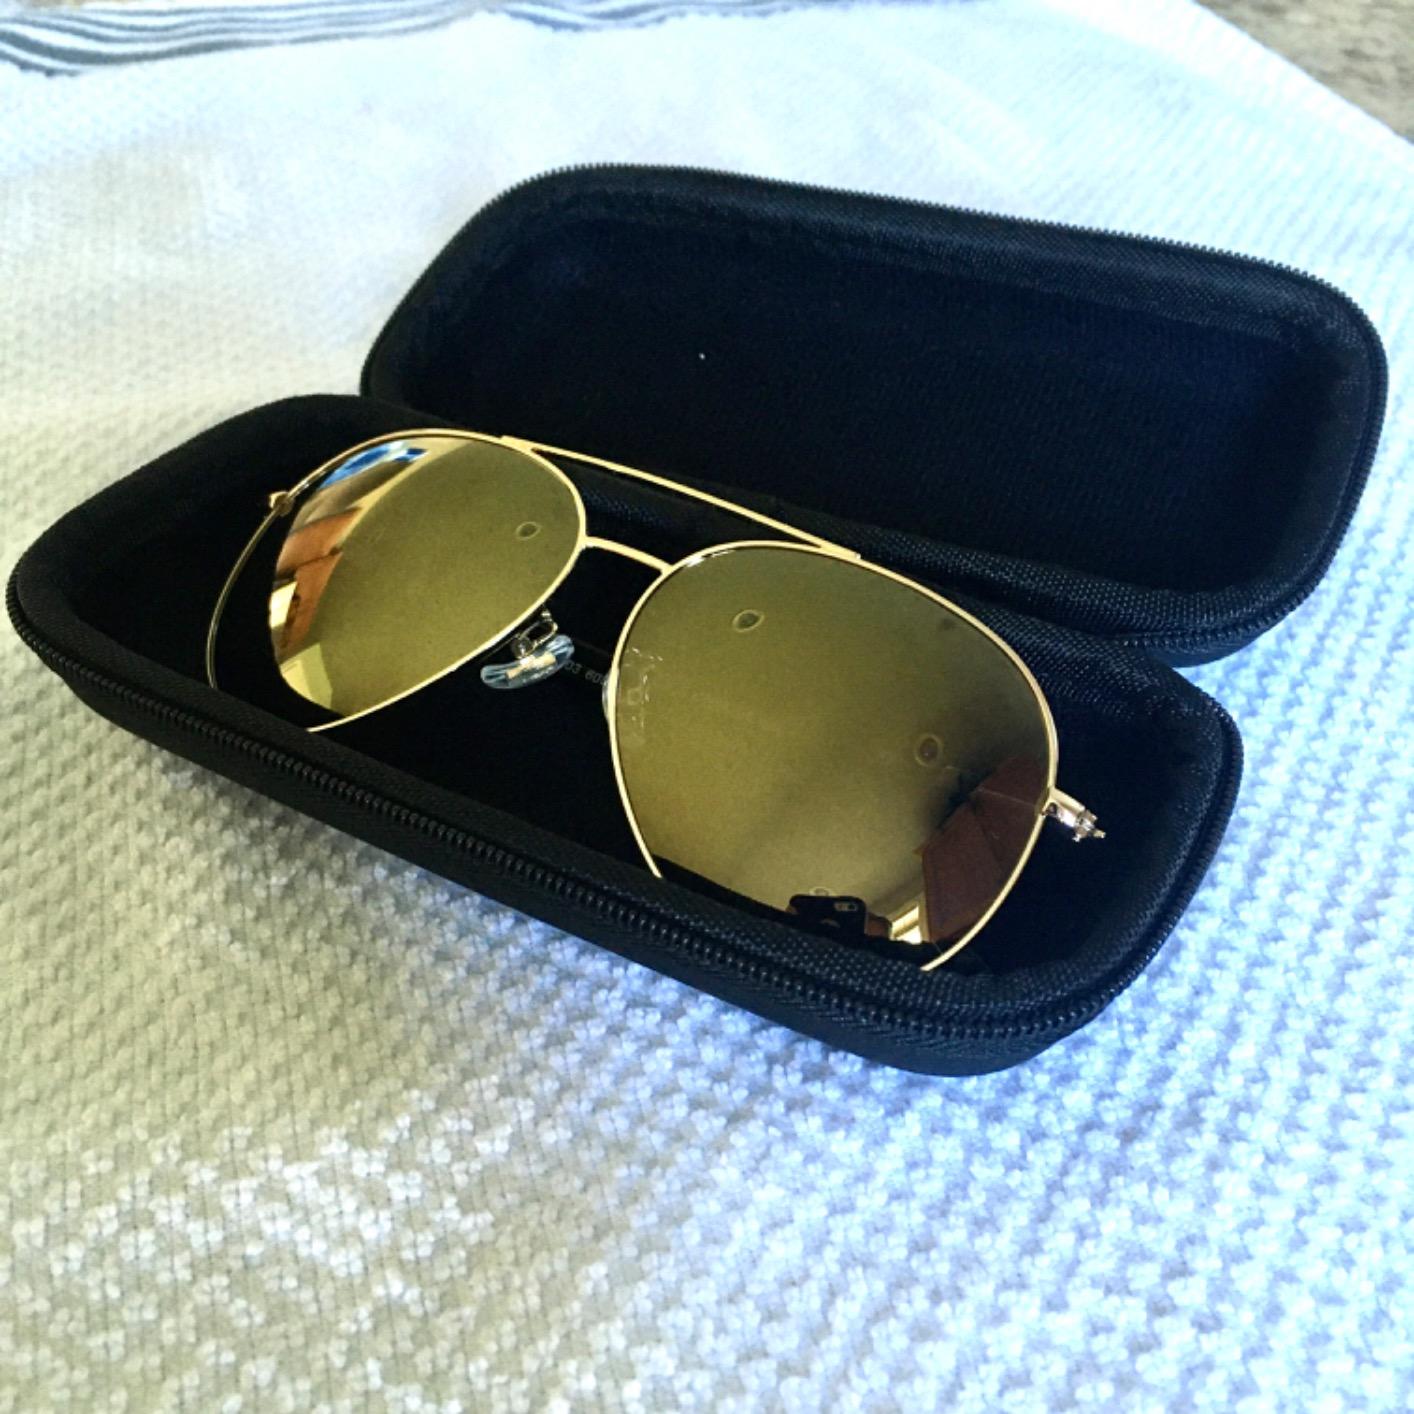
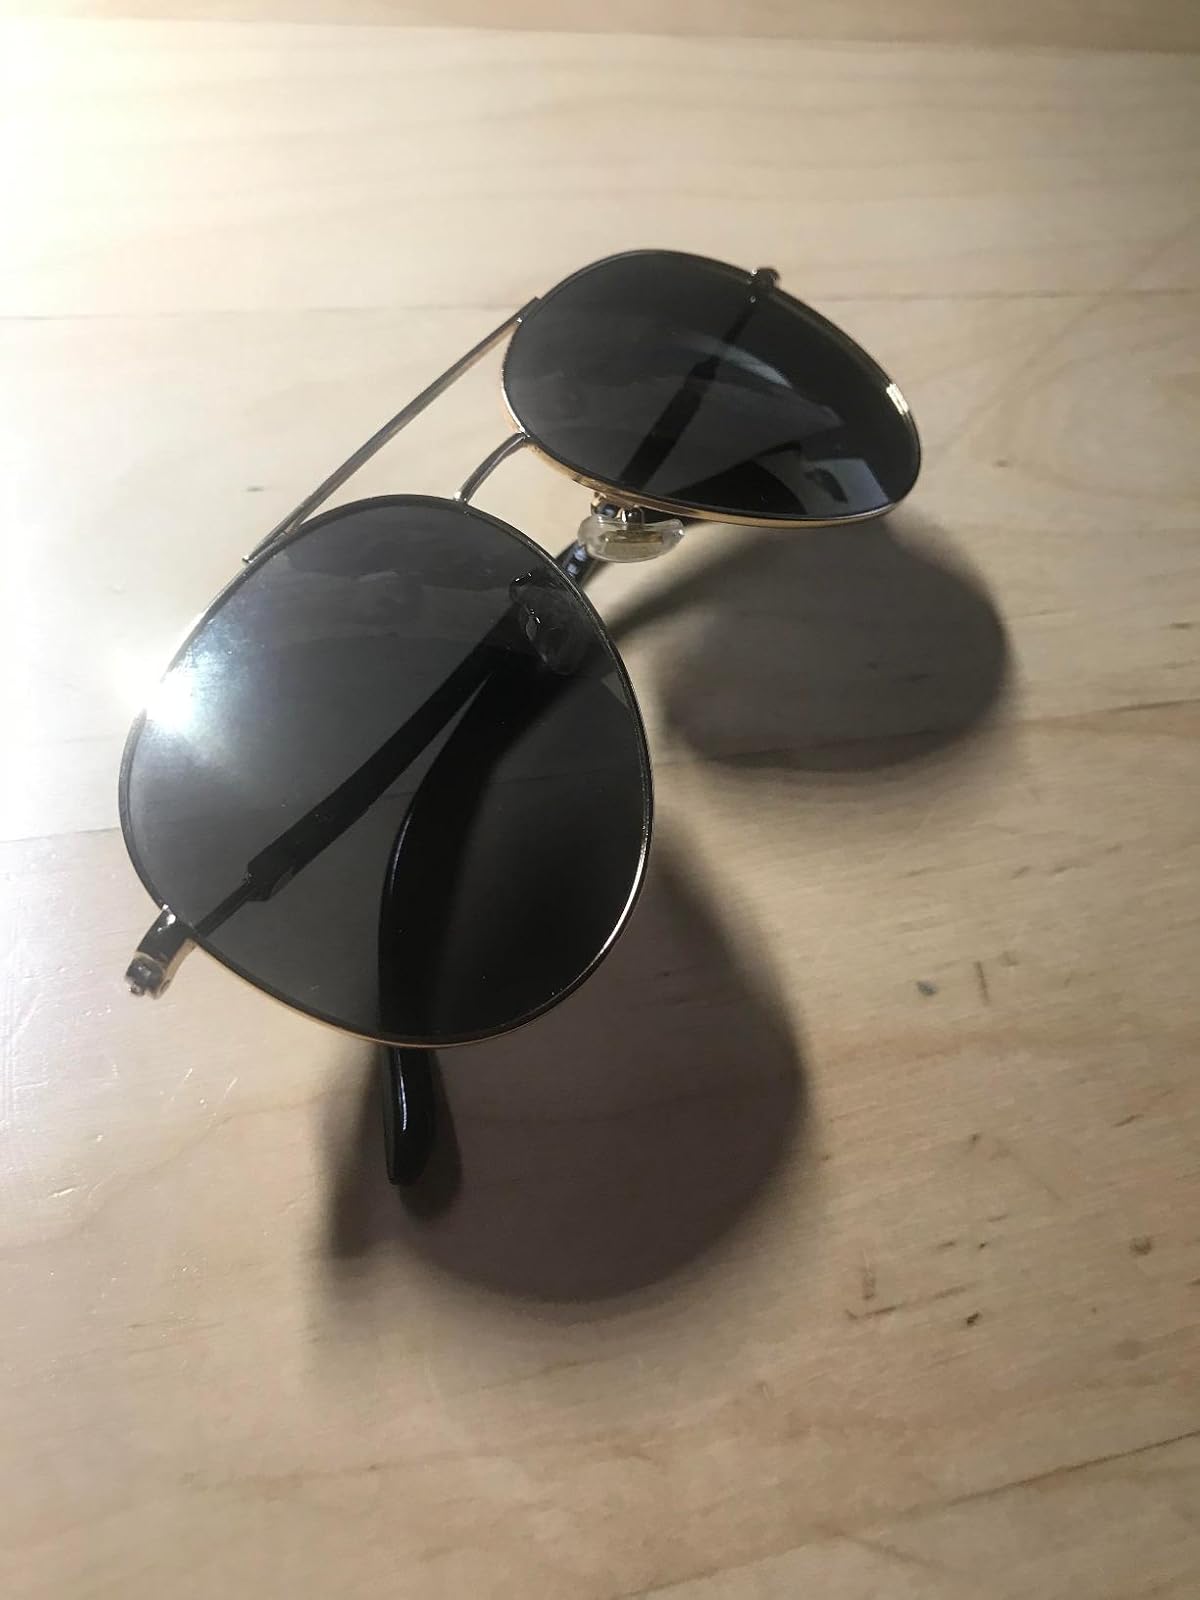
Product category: accessories_sunglasses
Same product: yes